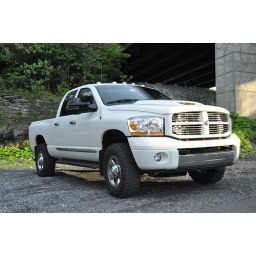
Final road trip in the truck before Julie took it to Georgia.